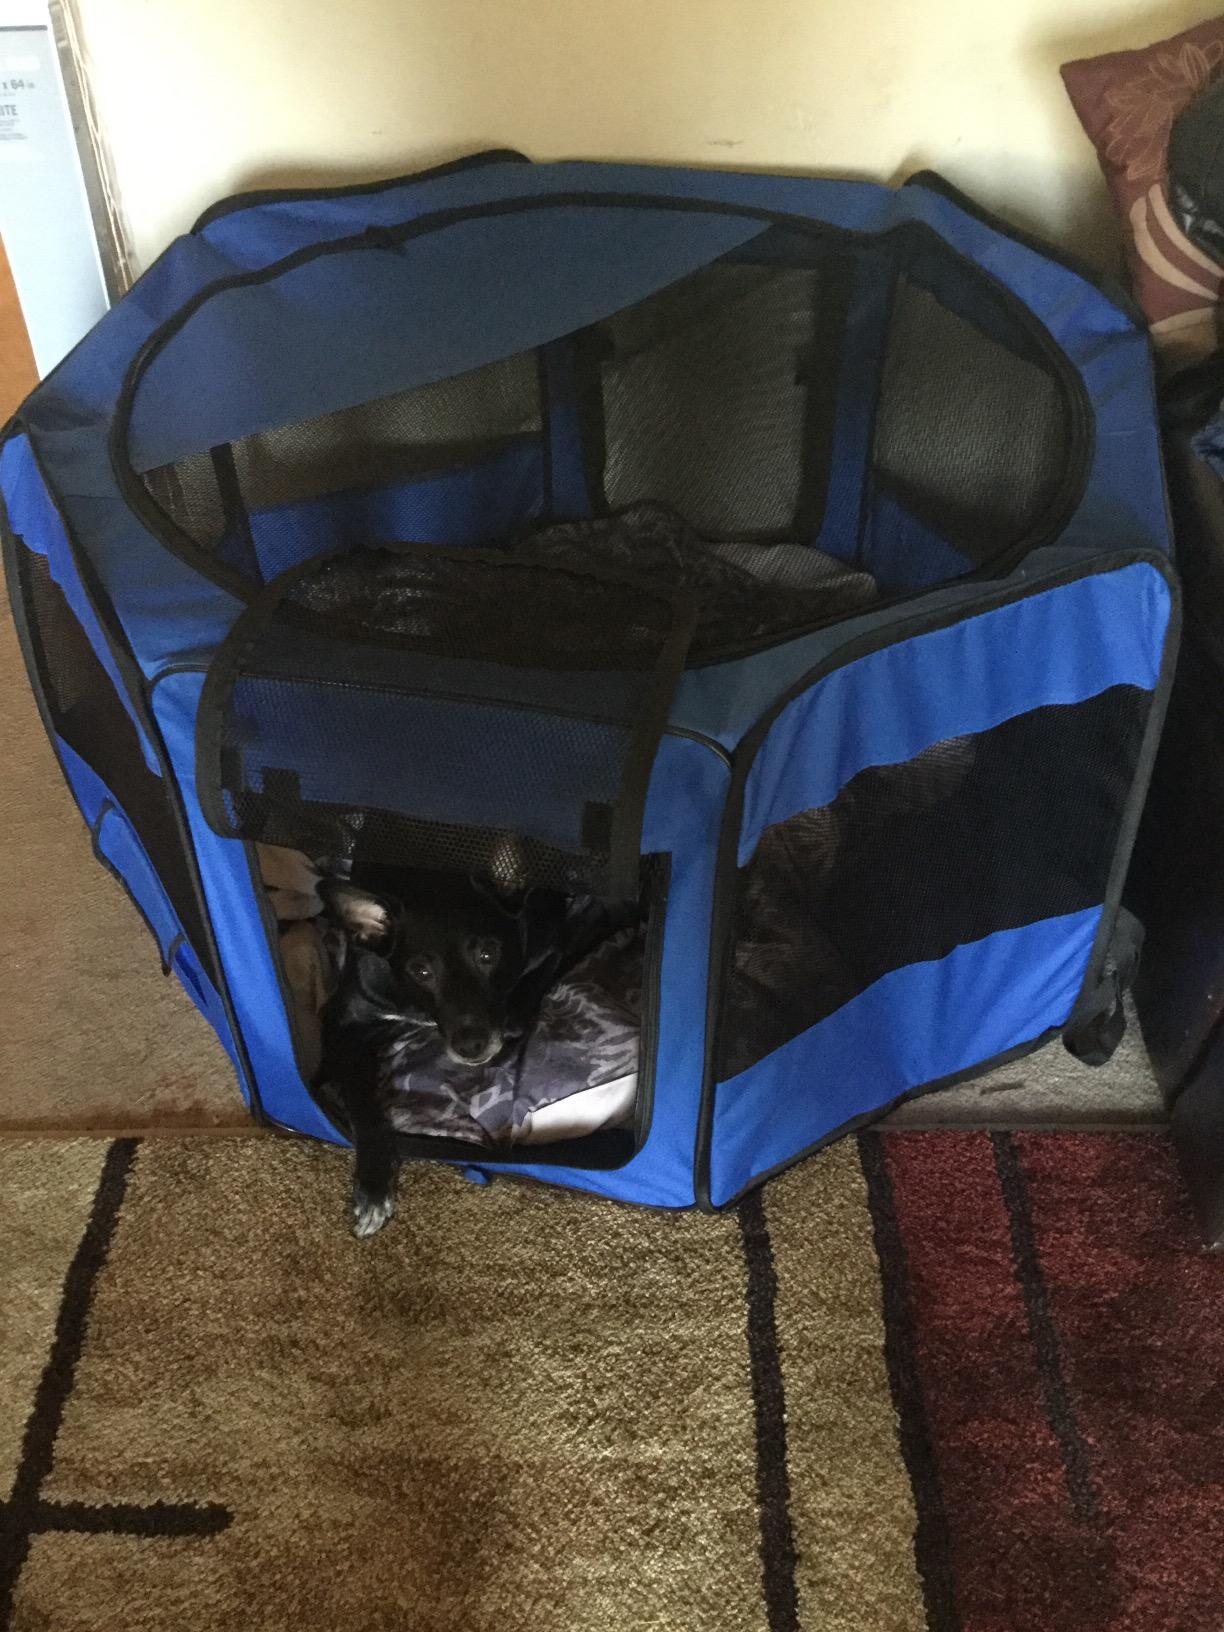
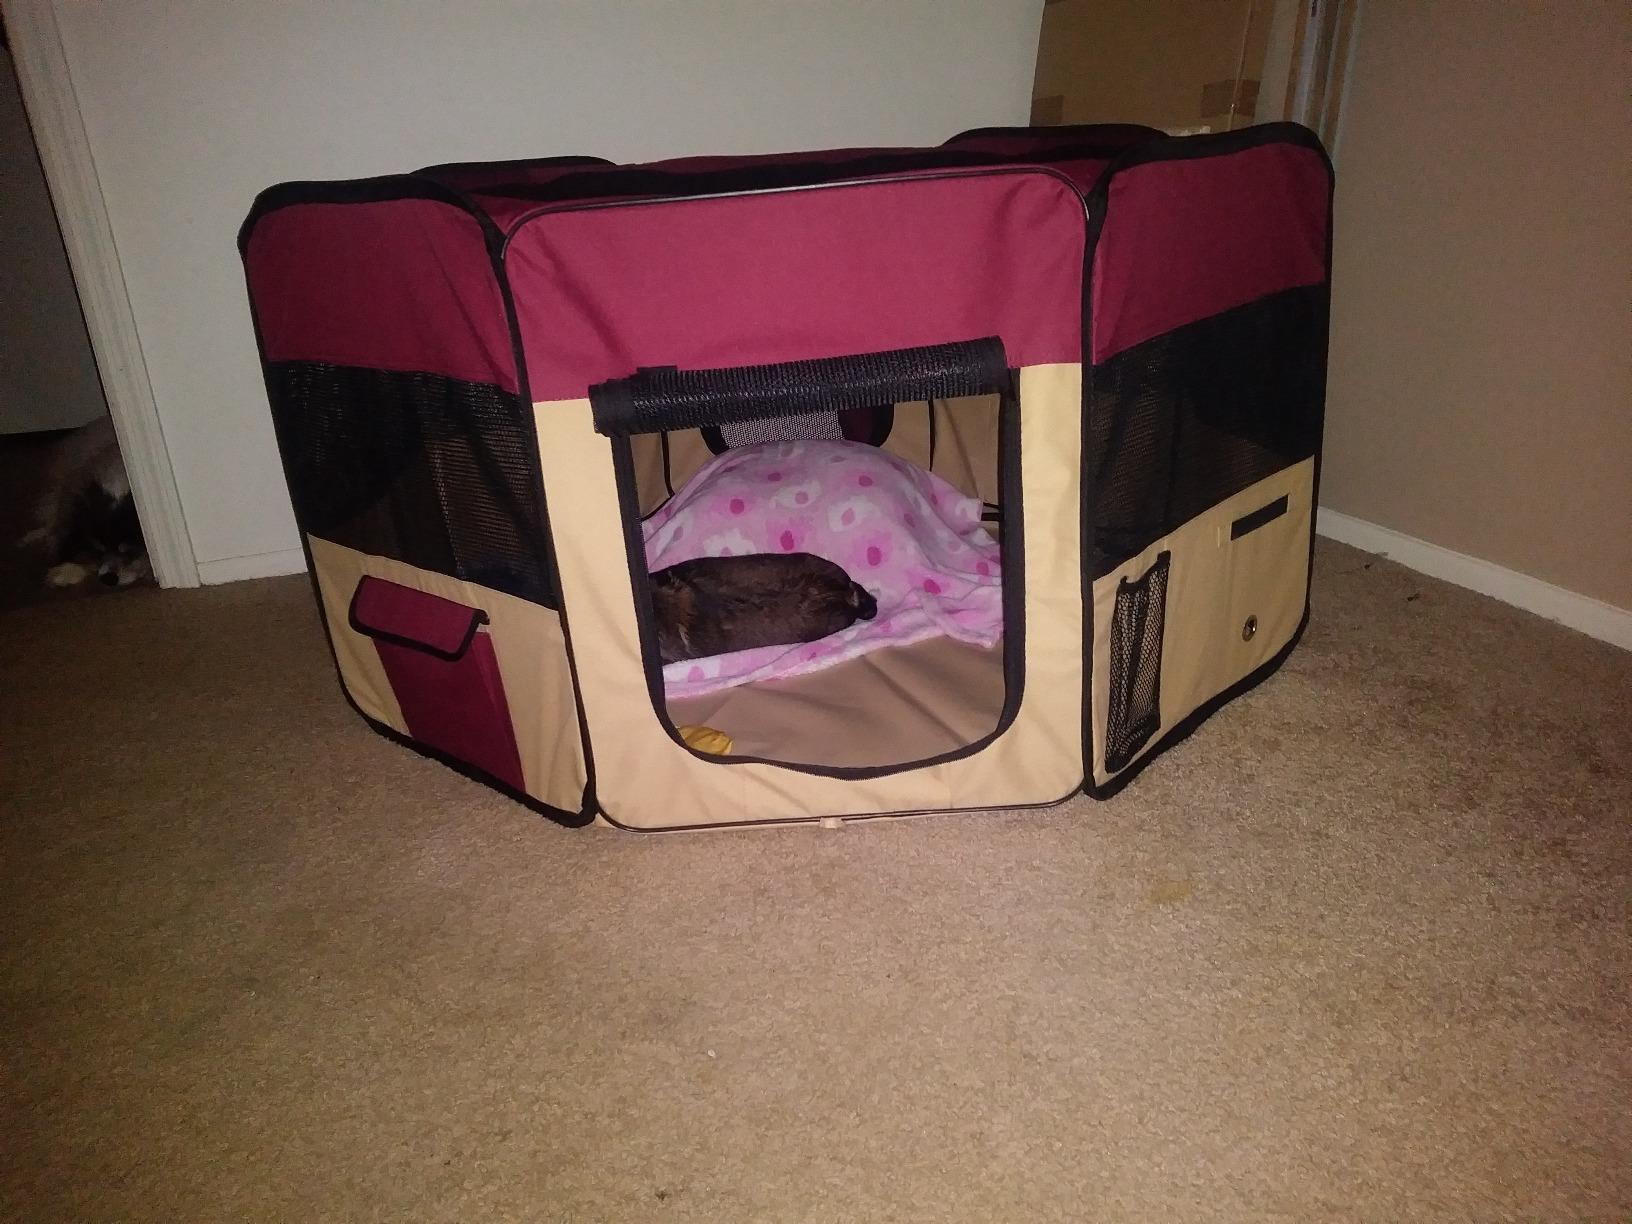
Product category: items_kennel
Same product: no